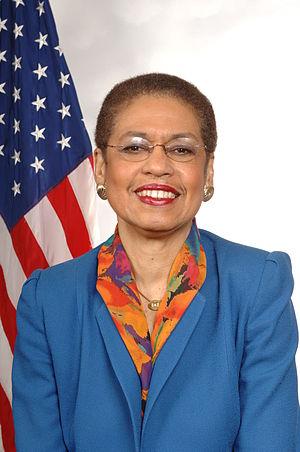
Eleanor Holmes Norton, née le 13 juin 1937 à Washington, D.C., est une femme politique américaine. Membre du Parti démocrate, elle est élue déléguée à la Chambre des représentants des États-Unis sans droit de vote pour Washington, D.C. depuis les élections de 1990.
La capitale fédérale des États-Unis Washington, D.C. dispose d'un délégué siégeant à la Chambre des représentants des États-Unis pour représenter ses intérêts. En raison du statut particulier du district de Columbia qui n'est pas un État fédéré américain, l'élu ne possède pas le droit de vote bien que pouvant s'exprimer devant la Chambre, débattre et proposer des textes de loi et siéger dans des commissions parlementaires. La capitale, très fortement démocrate — les huit wards votant chacun dans les années 2010 à moins de 20 % pour le Parti républicain — et progressiste, n'est pas représentée au Sénat des États-Unis.